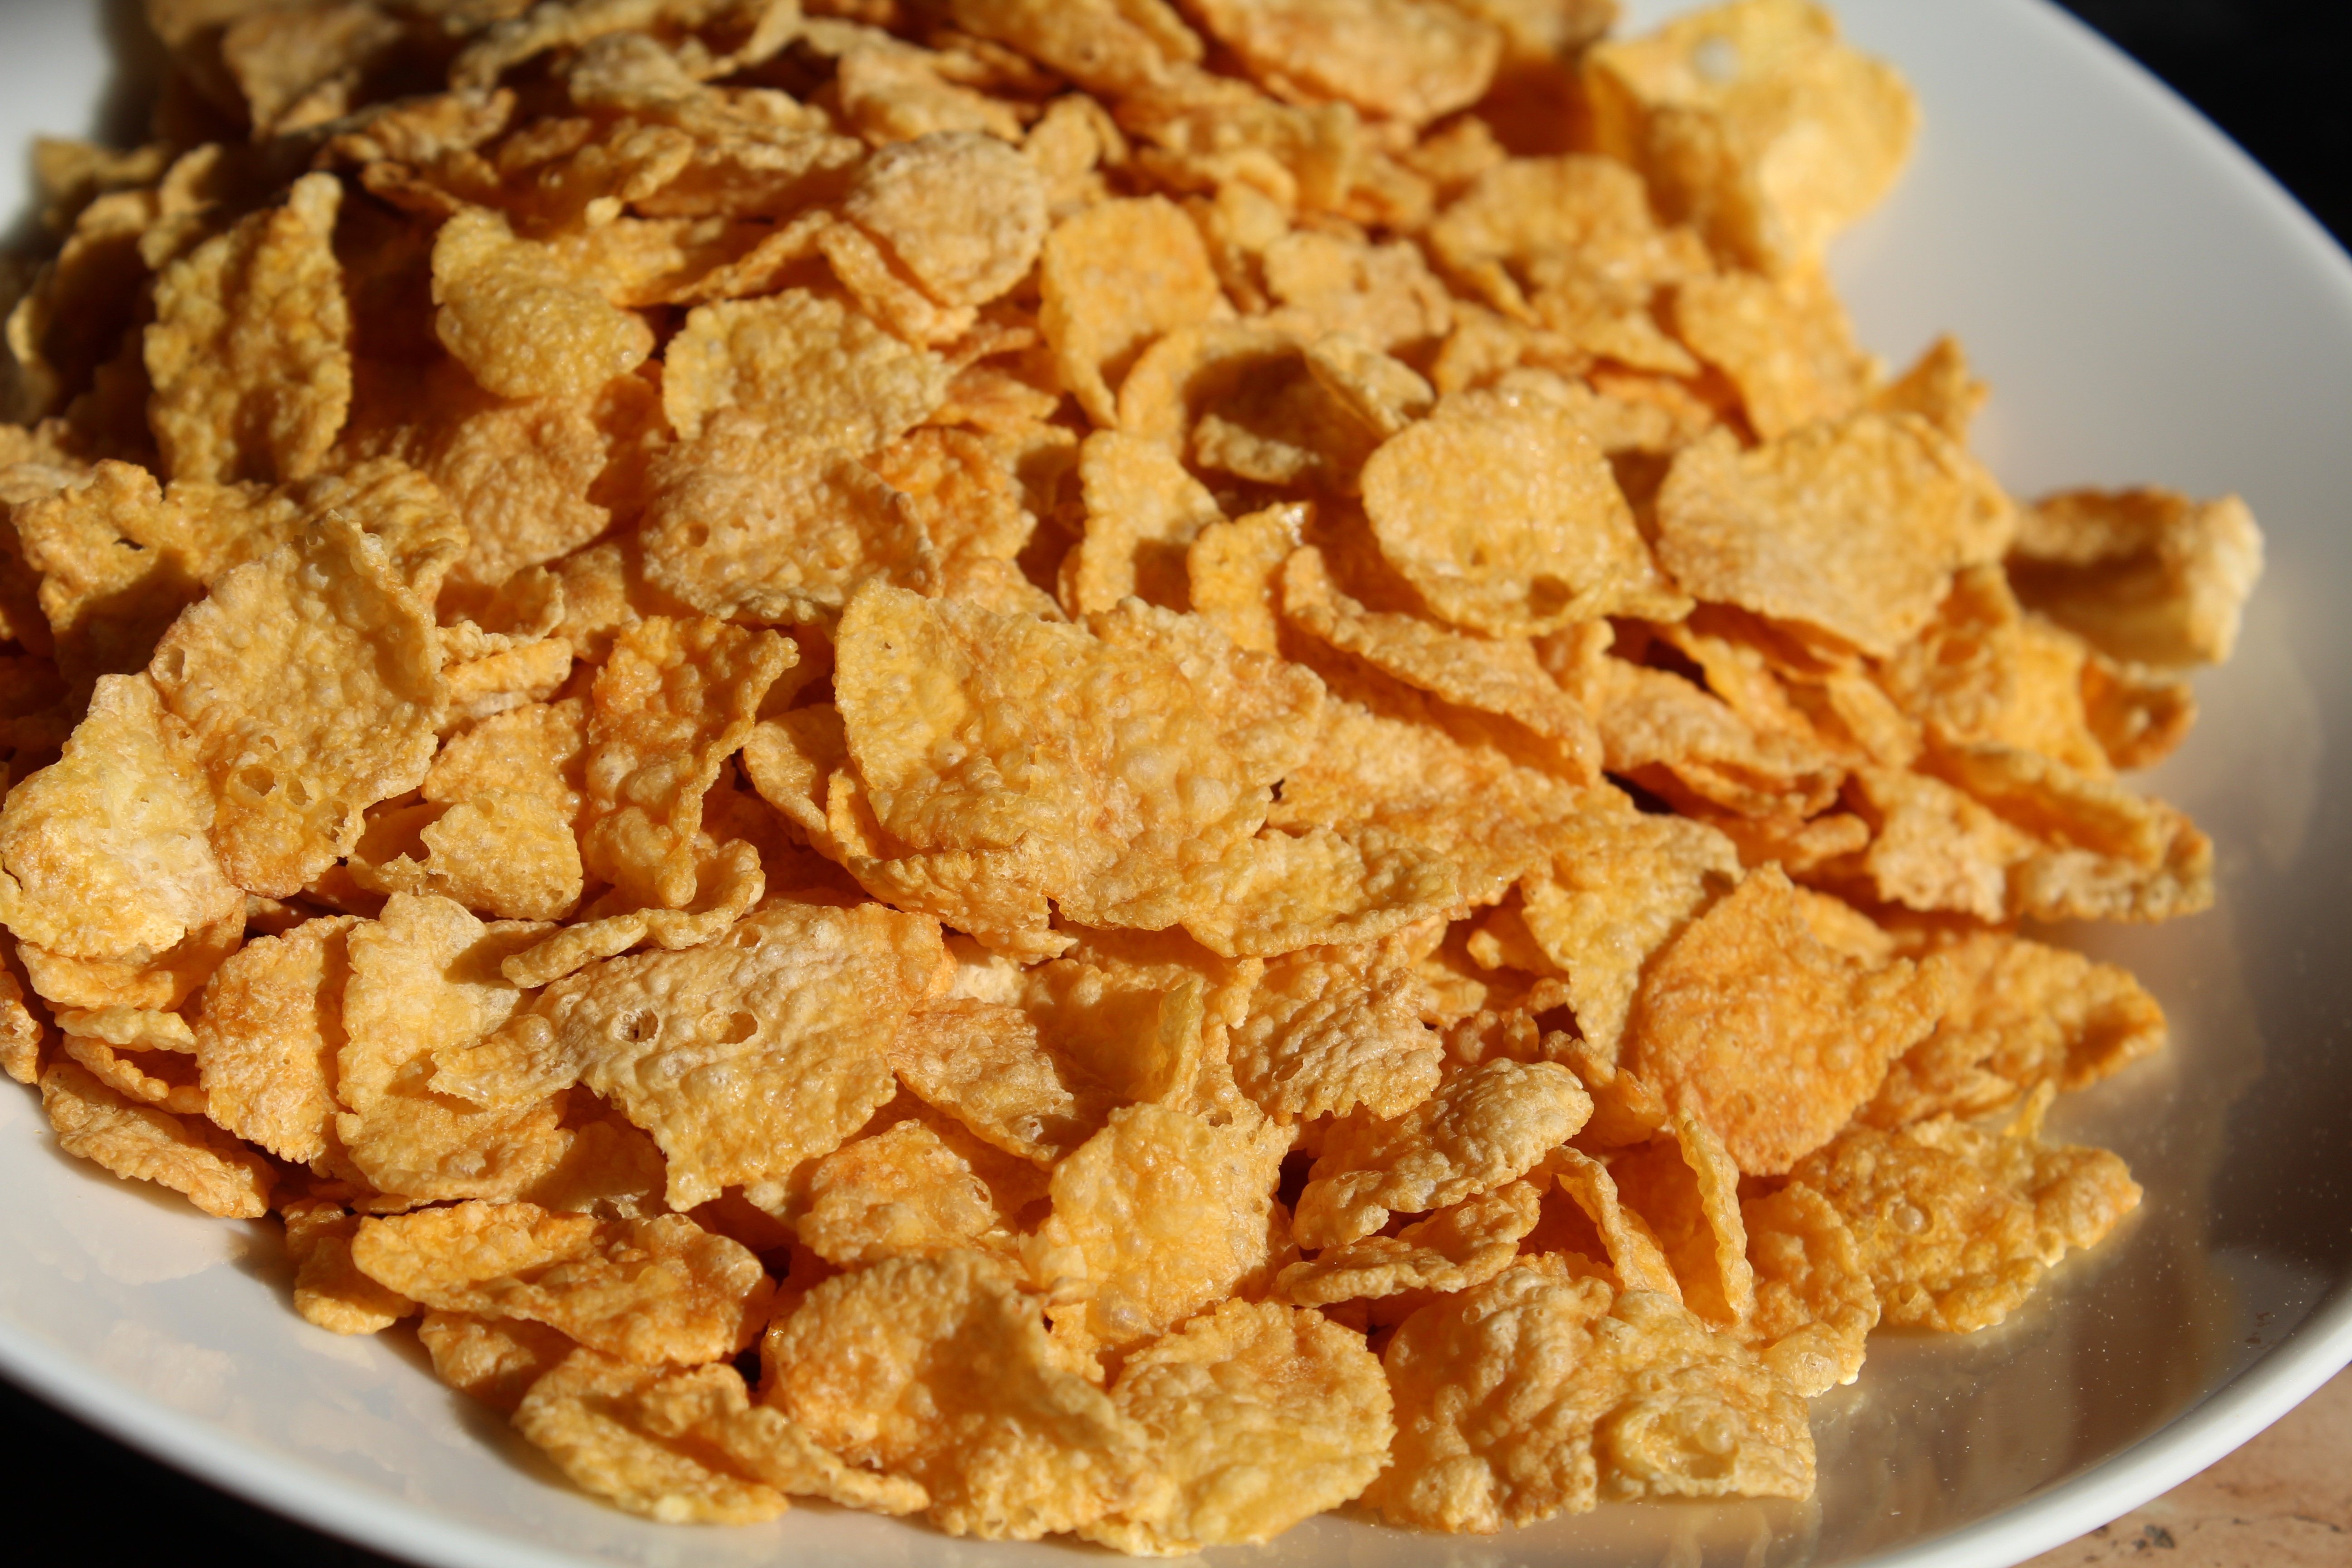
dish, meal, food, produce, corn, breakfast, dessert, cuisine, vegetarian food, breakfast cereal, junk food, corn flakes, snack food